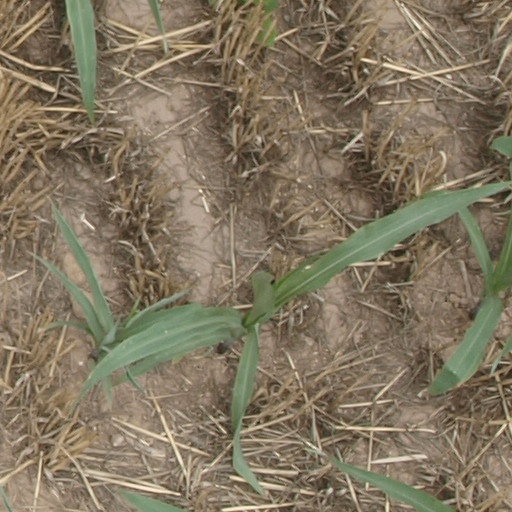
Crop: maize; corn